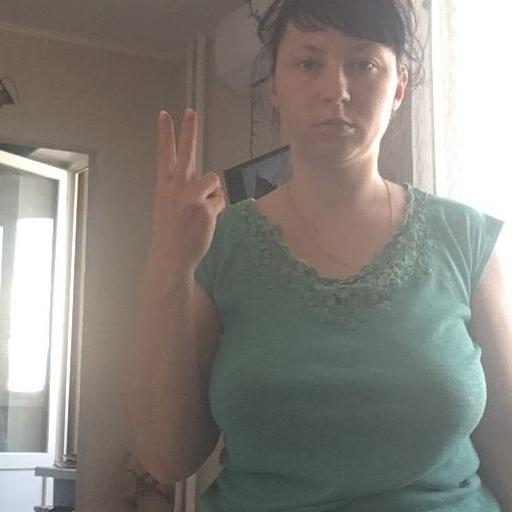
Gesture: peace_inverted